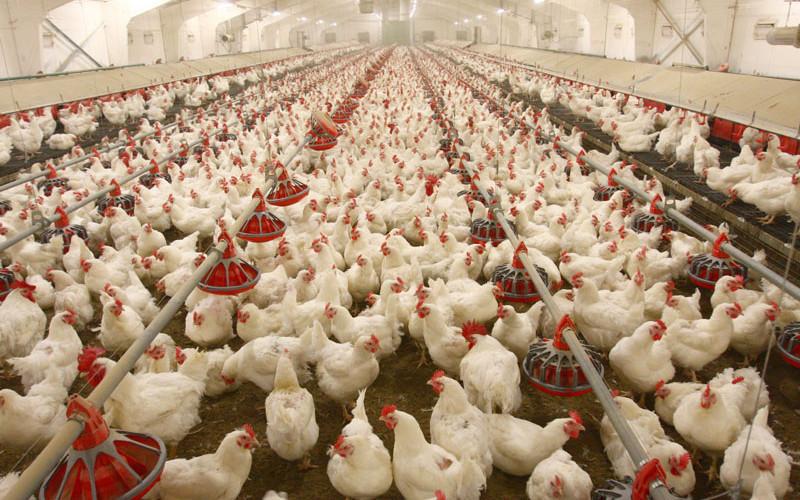
Ukumbi mkubwa uliojaa kuku wengi ambao ni weupe wakiwa wametapakaa kila mahali sakafuni. Kuna mfumo ya kuwalisha na kunywea maji iliyotundikwa kutoka juu.